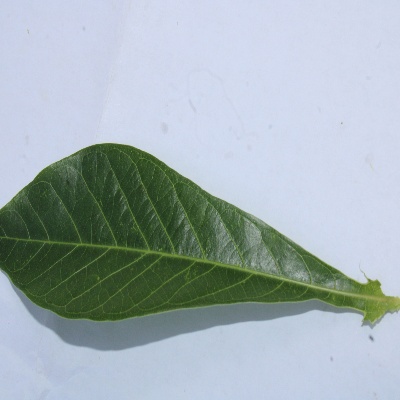
Crop: Cassava
Condition: healthy